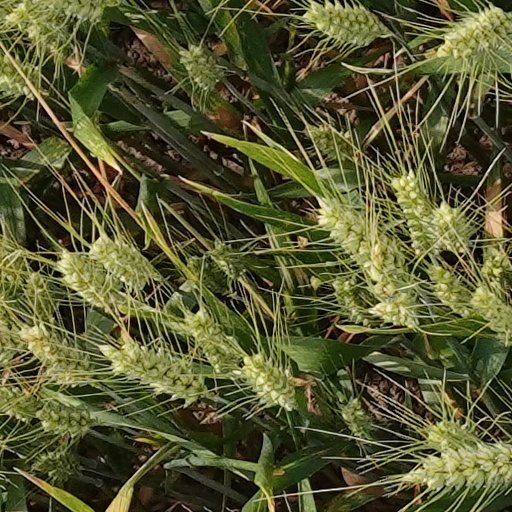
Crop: wheat